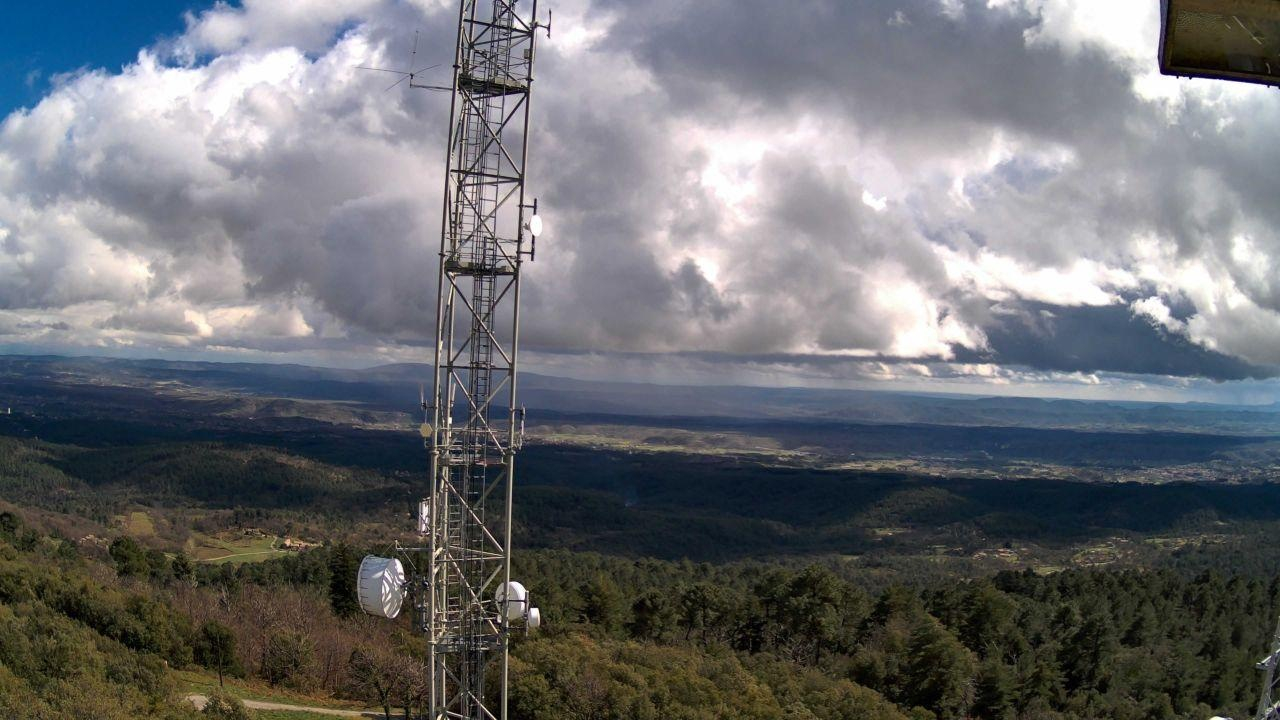
Fire: no
Smoke: yes